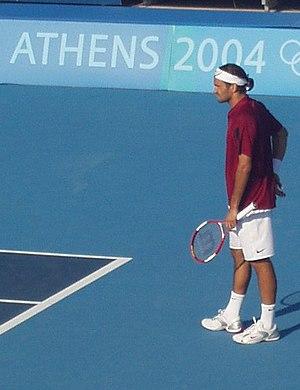
Roger Federer, né le 8 août 1981 à Bâle, est un joueur de tennis suisse. Joueur professionnel depuis 1998, il détient le record de 310 semaines passées à la première place du classement mondial de tennis ATP World Tour, dont le record de 237 semaines consécutives, ainsi que le record masculin de 20 victoires dans les tournois du Grand Chelem. Il a terminé l'année calendaire à la première place mondiale à cinq reprises. Il est médaillé d'or en double messieurs avec Stanislas Wawrinka aux Jeux olympiques de Pékin 2008 puis vice-champion olympique en simple à Londres en 2012. Enfin, en 2014, il remporte la Coupe Davis avec l'équipe de Suisse, en battant en finale l'équipe de France.